Spaunhorst and Mayn Building

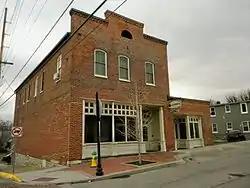
Spaunhorst Building, March 2014

Spaunhorst and Mayn Building is a historic mixed-use commercial and residential building located at Washington, Franklin County, Missouri. The original two-story brick section was built about 1870, with a one-story addition built about 1892. It sits on a limestone foundation.